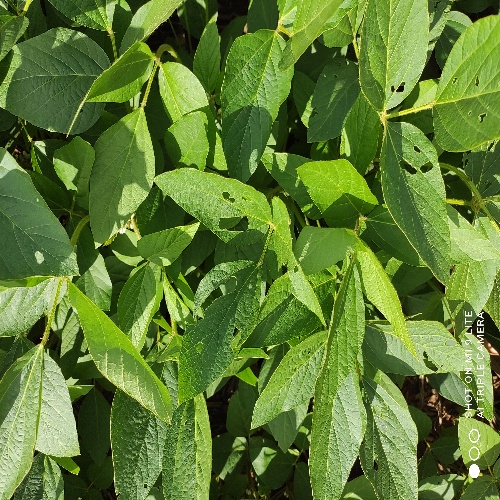
Label: Caterpillar